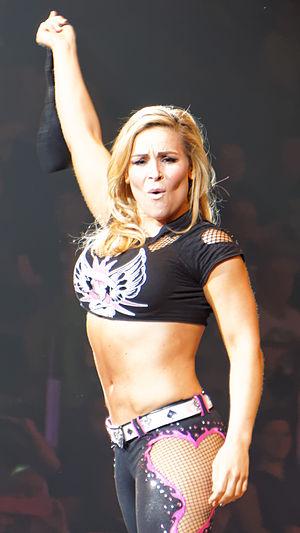
L’édition 2017 de SummerSlam est une manifestation de catch télédiffusée et visible uniquement en paiement à la séance. L'événement, produit par la World Wrestling Entertainment, a eu lieu le 20 août 2017 dans la salle omnisports Barclays Center à Brooklyn, dans l'état de New York. Il s'agit de la trentième édition de SummerSlam, pay-per-view annuel, qui fait partie avec le Royal Rumble, WrestleMania et les Survivor Series du « Big Four » à savoir « les Quatre Grands ». Plusieurs Superstars sont les vedettes de l'affiche officielle.